Vladimir Petrović (footballer, born 1972)

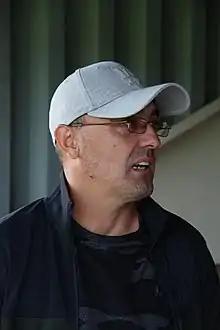
Petrović in 2018

Vladimir Petrović (born 4 February 1972) is a Croatian football coach and former player who is coaching at the academy of Austrian club Kapfenberger SV. A forward, Petrović played for a number of teams in Croatia, France, Israel, China, Austria and Slovenia.